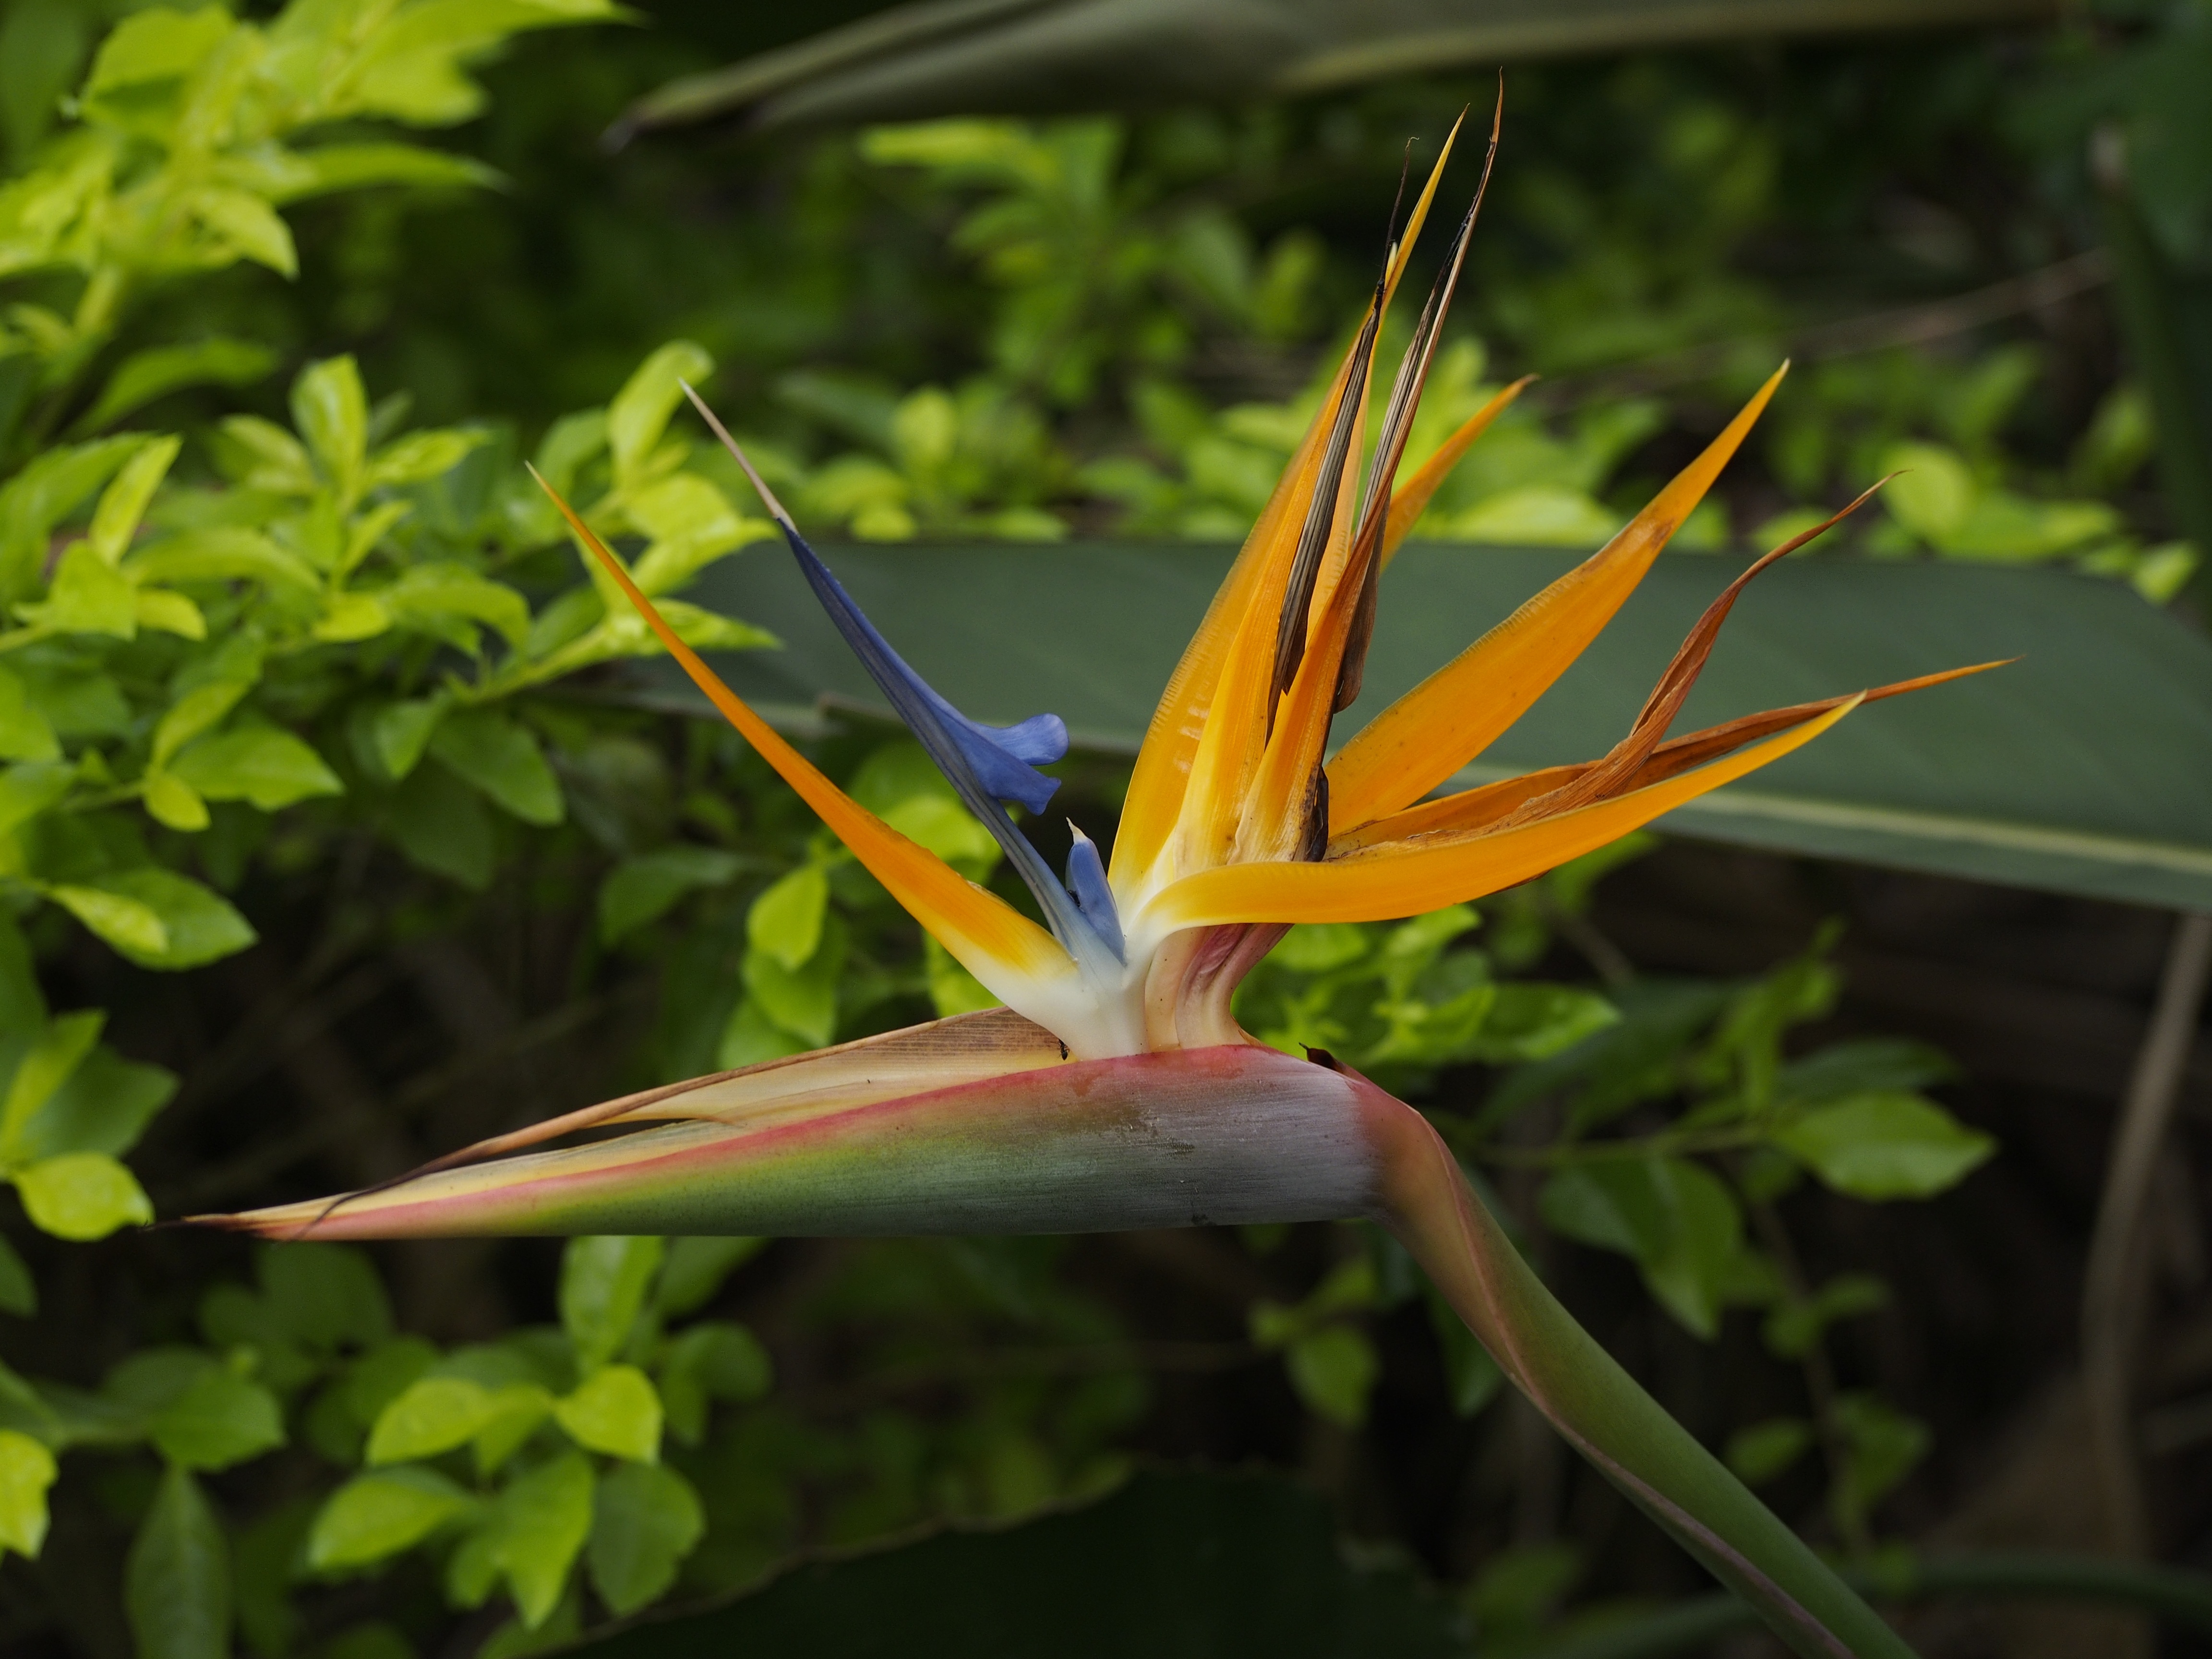
nature, wing, leaf, flower, bloom, green, insect, botany, moth, butterfly, flora, fauna, invertebrate, flowers, macro photography, bird of paradise flower, pollinator, moths and butterflies